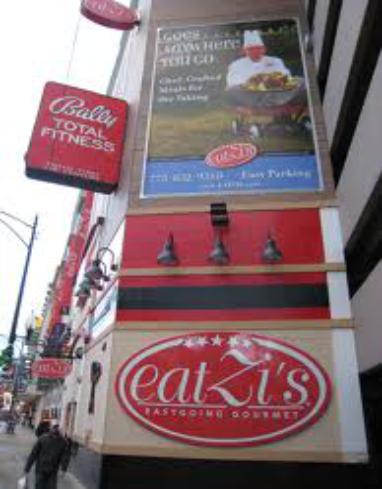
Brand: EatZi's
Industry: Food